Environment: real
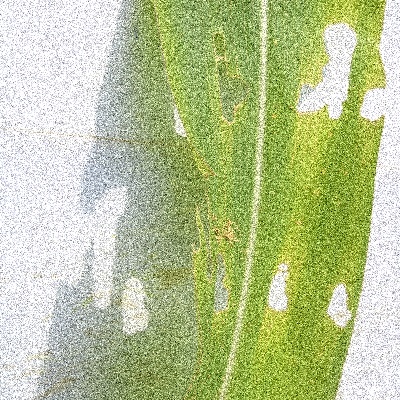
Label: fall_armyworm